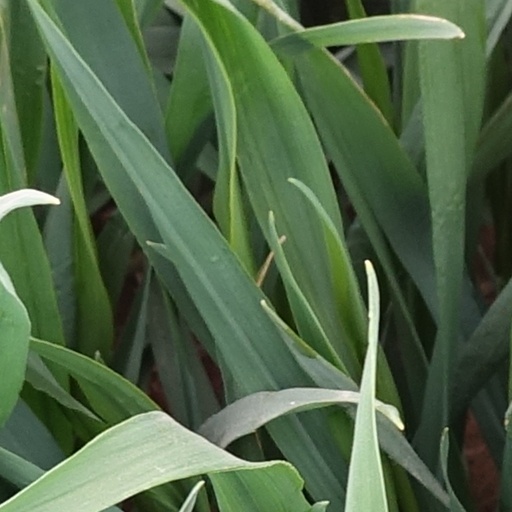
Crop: wheat